Jeanette Bolden

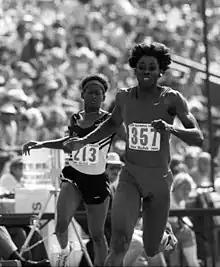
Bolden (#357) at the 1984 U.S. Olympic trials

Jeanette Bolden (born January 26, 1960) is an American Olympic athlete who formerly competed in the 100 metres. She was the head coach of the track and field team at the University of Central Florida. She is the co-owner of the 27th Street Bakery in Los Angeles, which is best known for the sweet potato, pecan and sweet potato pecan pies.